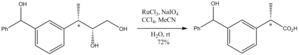
Le tétroxyde de ruthénium, ou tétraoxyde de ruthénium, est un oxyde de ruthénium, composé chimique moléculaire de formule RuO₄. Il se présente sous la forme d'aiguilles solides de couleur jaune-orangé, à l'odeur piquante, qui fondent vers 25,4 °C pour donner un liquide incolore, assez volatile à température et pression ambiante, qui se décompose dès 40 °C en libérant son oxygène et disparaît vers 108 °C pour laisser le dioxyde de ruthénium.